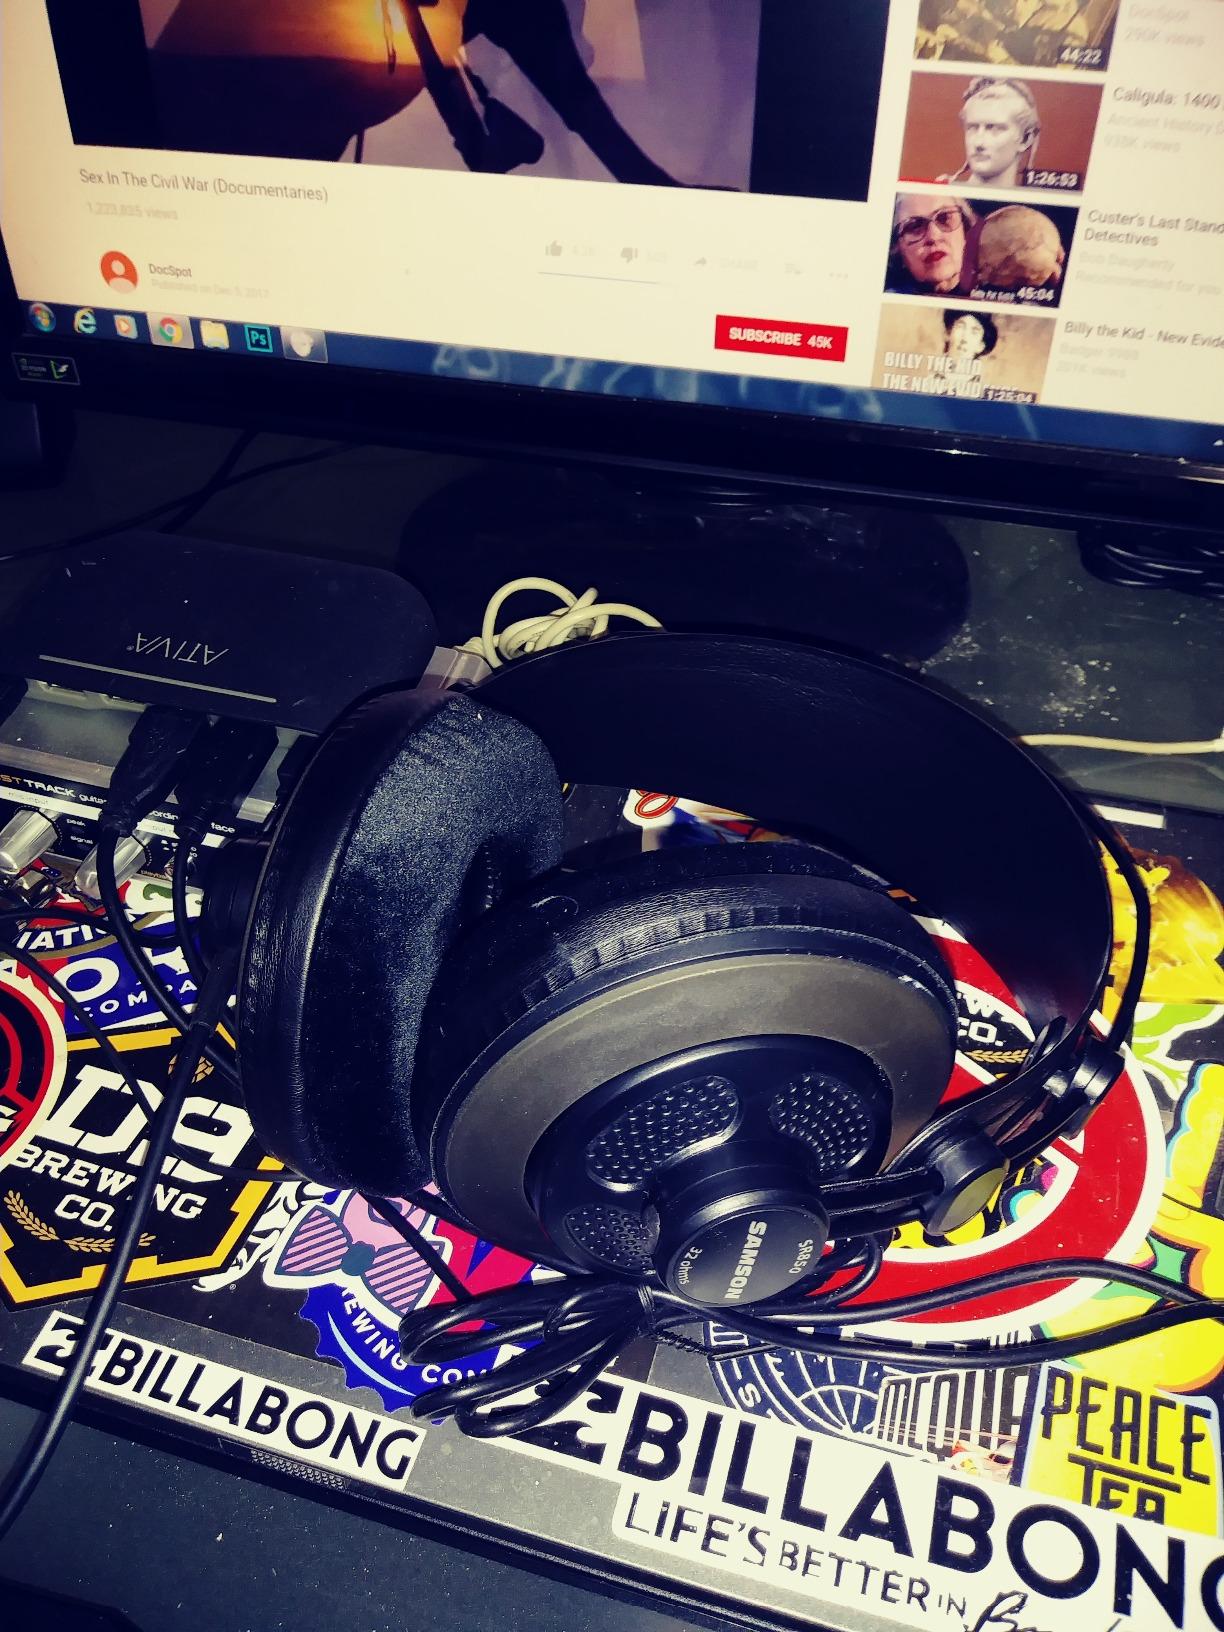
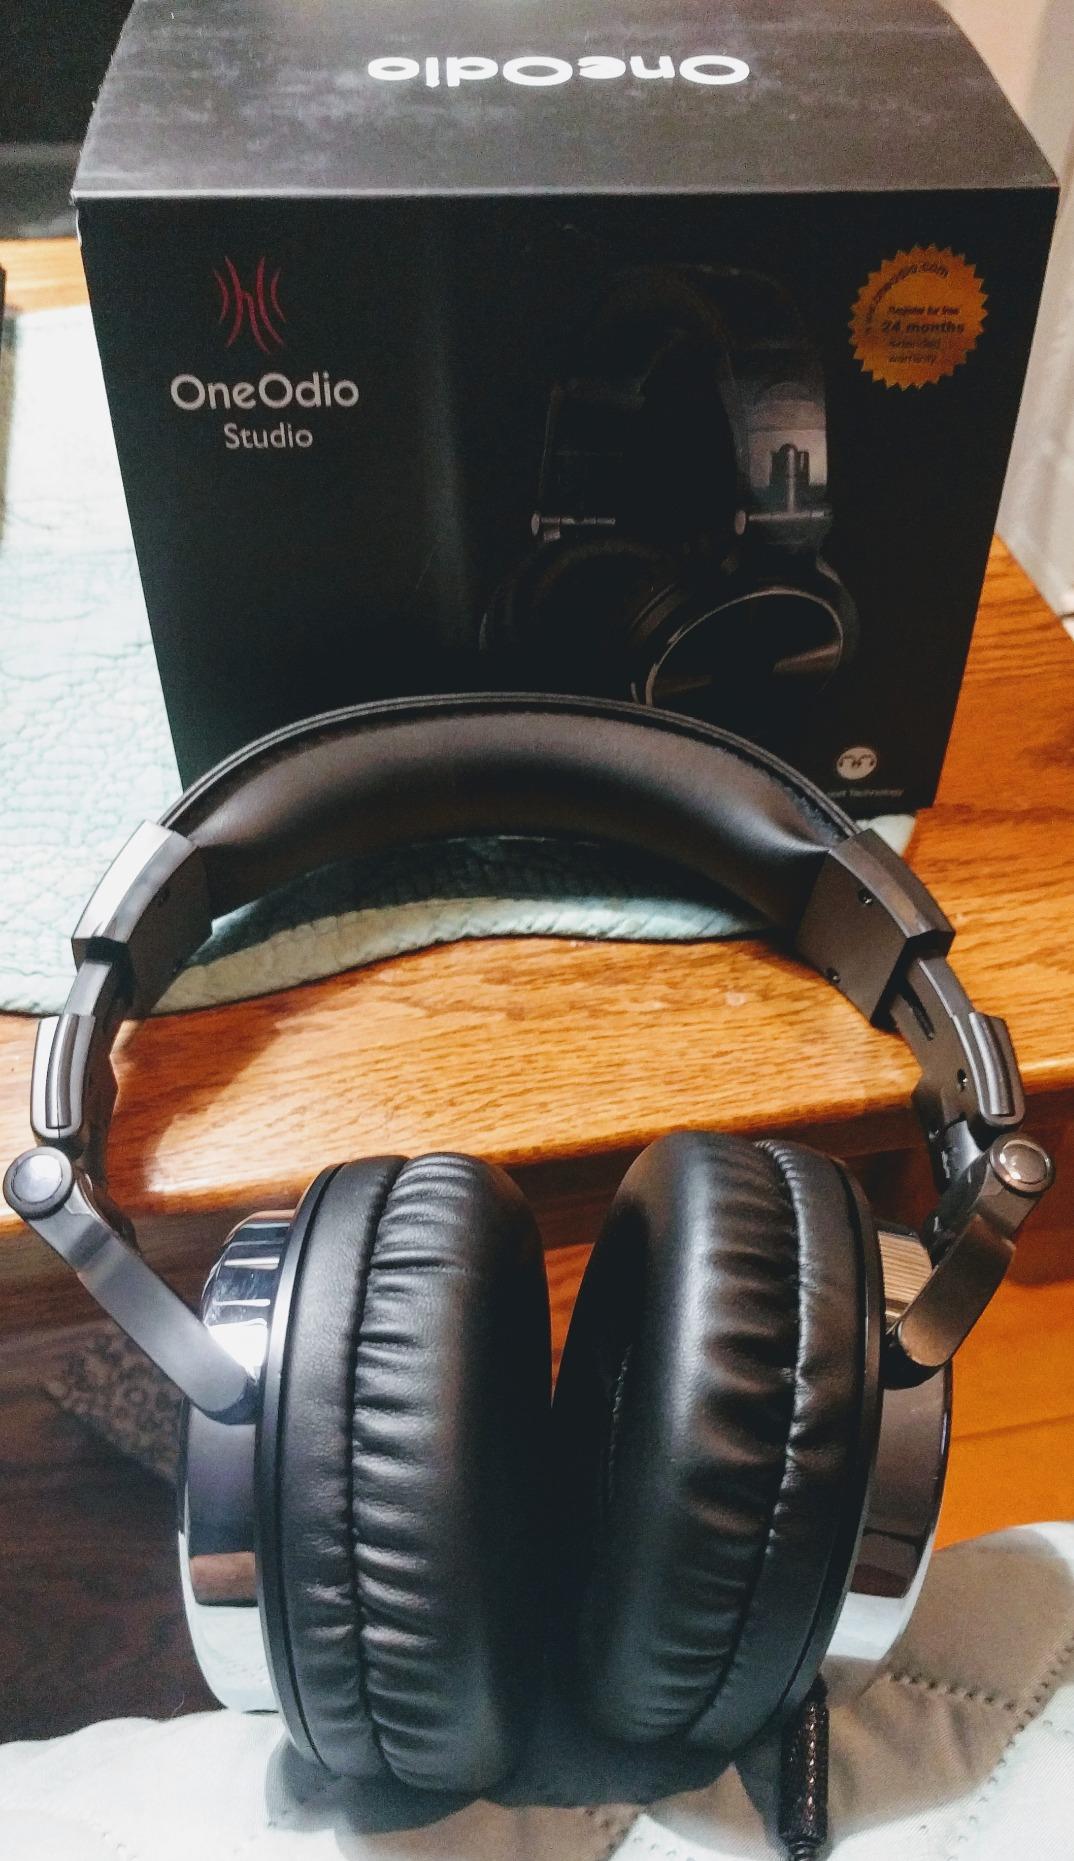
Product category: headphones
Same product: no